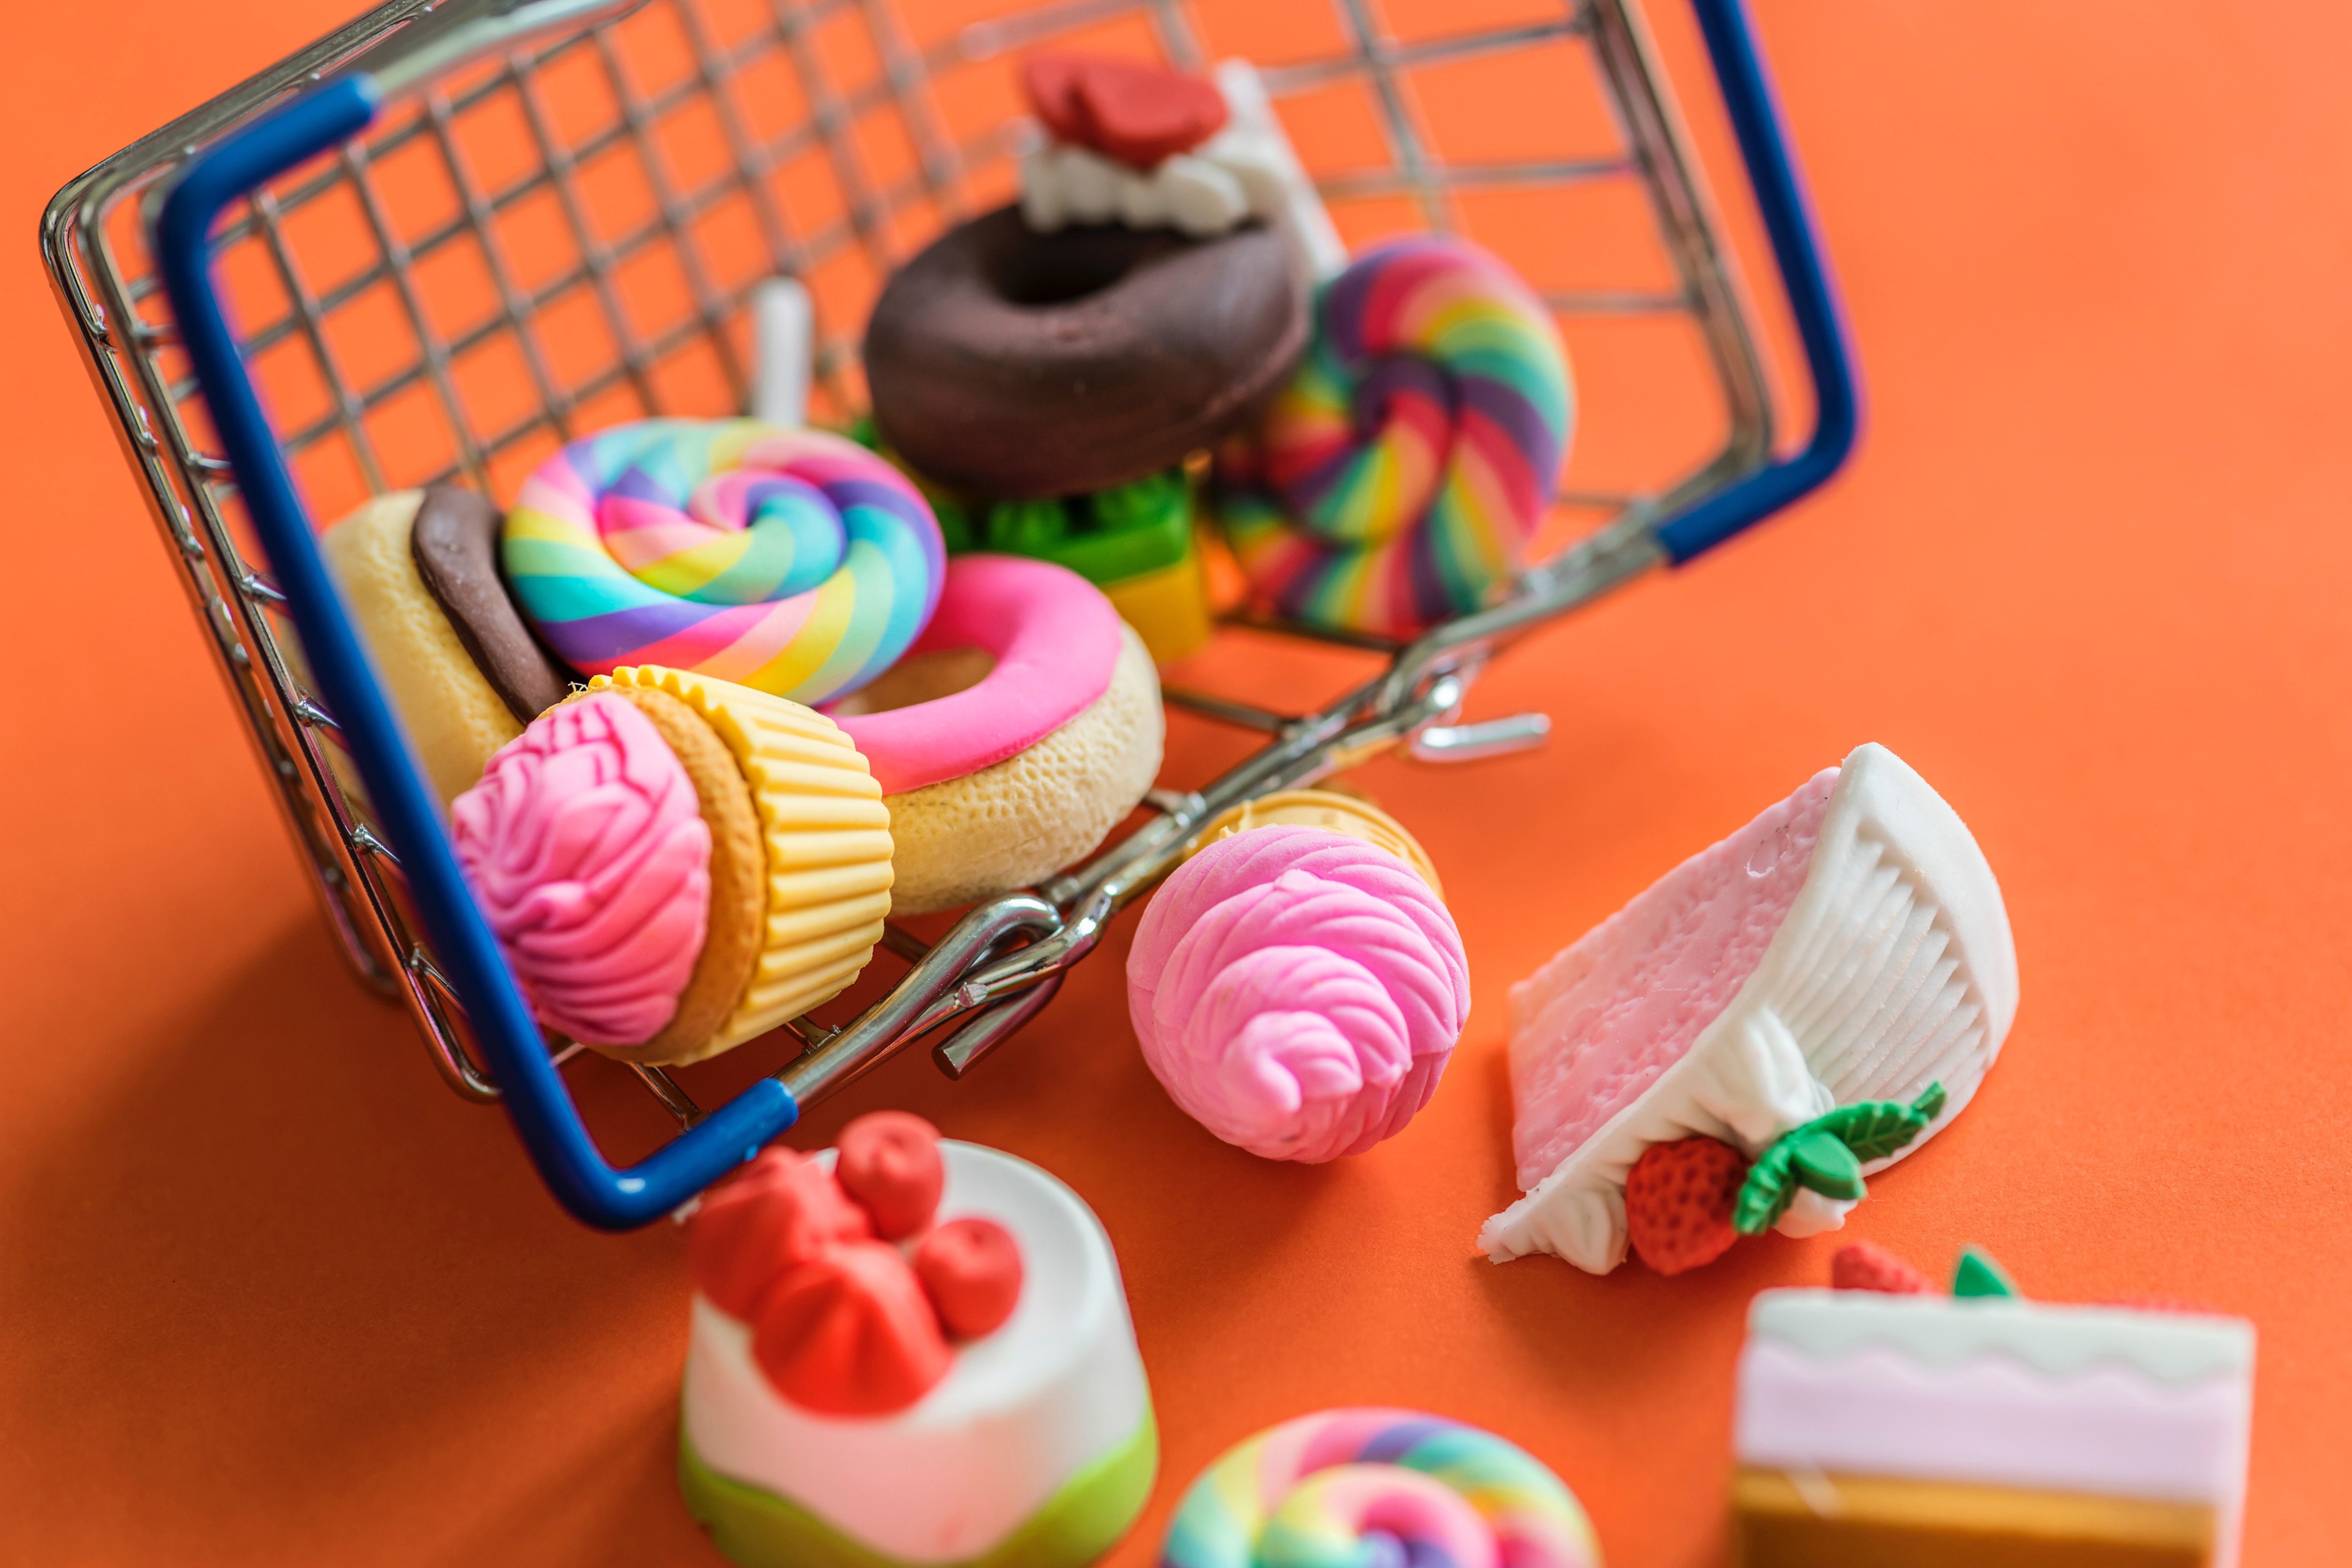
sweetness, food, confectionery, lollipop, dessert, cuisine, bonbon, petit four, candy, baked goods, marshmallow